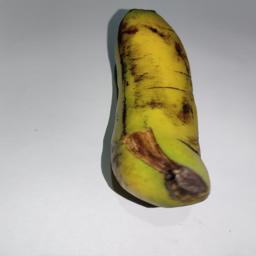
Banana variety: Sagor Kola